2010 California Golden Bears football team

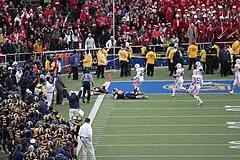
Cal running back Isi Sofele scores the Bears' second touchdown of the game in the closing seconds.

The 113th Big Game began with a spirited exchange when both teams met at midfield during the coin toss, which resulted in Stanford wide receiver Jamal-Rashad Patterson getting ejected for a personal foul. The Cardinal went on to control the game from the beginning, recovering a fumble by Cal quarterback Brock Mansion on the third play of the game and turning it into a field goal. The Bears were able to put together a drive in response that ended at the Stanford 5-yard line when Mansion threw an interception to Richard Sherman. A 58-yard scramble from quarterback Andrew Luck then helped set up a 3-yard score from running back Stepfan Taylor. The second quarter saw Stanford score on each of their three possessions. Taylor scored again on a 1-yard on run, while Luck threw a 13-yard touchdown pass to Zach Ertz and a 19-yard score to Doug Baldwin, the latter set up by Mansion's second interception of the game. The Cardinal were up 31–0 at the half.